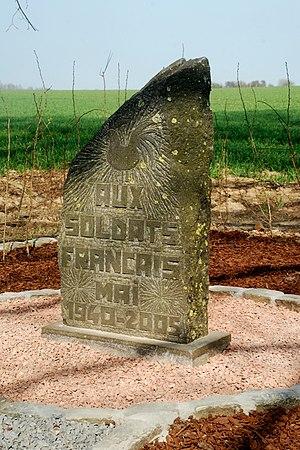
Belgique - Brabant wallon - Court-Saint-Étienne - Arbre de la justice
Le lieu-dit Arbre de la justice est un site situé sur le territoire de Sart-Messire-Guillaume, village de la commune belge de Court-Saint-Étienne en Brabant wallon.